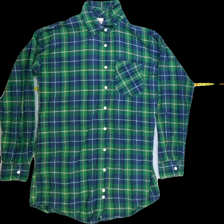
View: front
Type: Shirt
Category: Men
Brand: Miss Milla
Colors: Multicolor, Blue, Green, White, Yellow, Orange
Material: 100%cotton
Pattern: Checkered print
Cut: Regular
Size: 40
Season: Autumn
Stains: Minor
Smell: Minor
Price range: 50-100
Recommended usage: Export